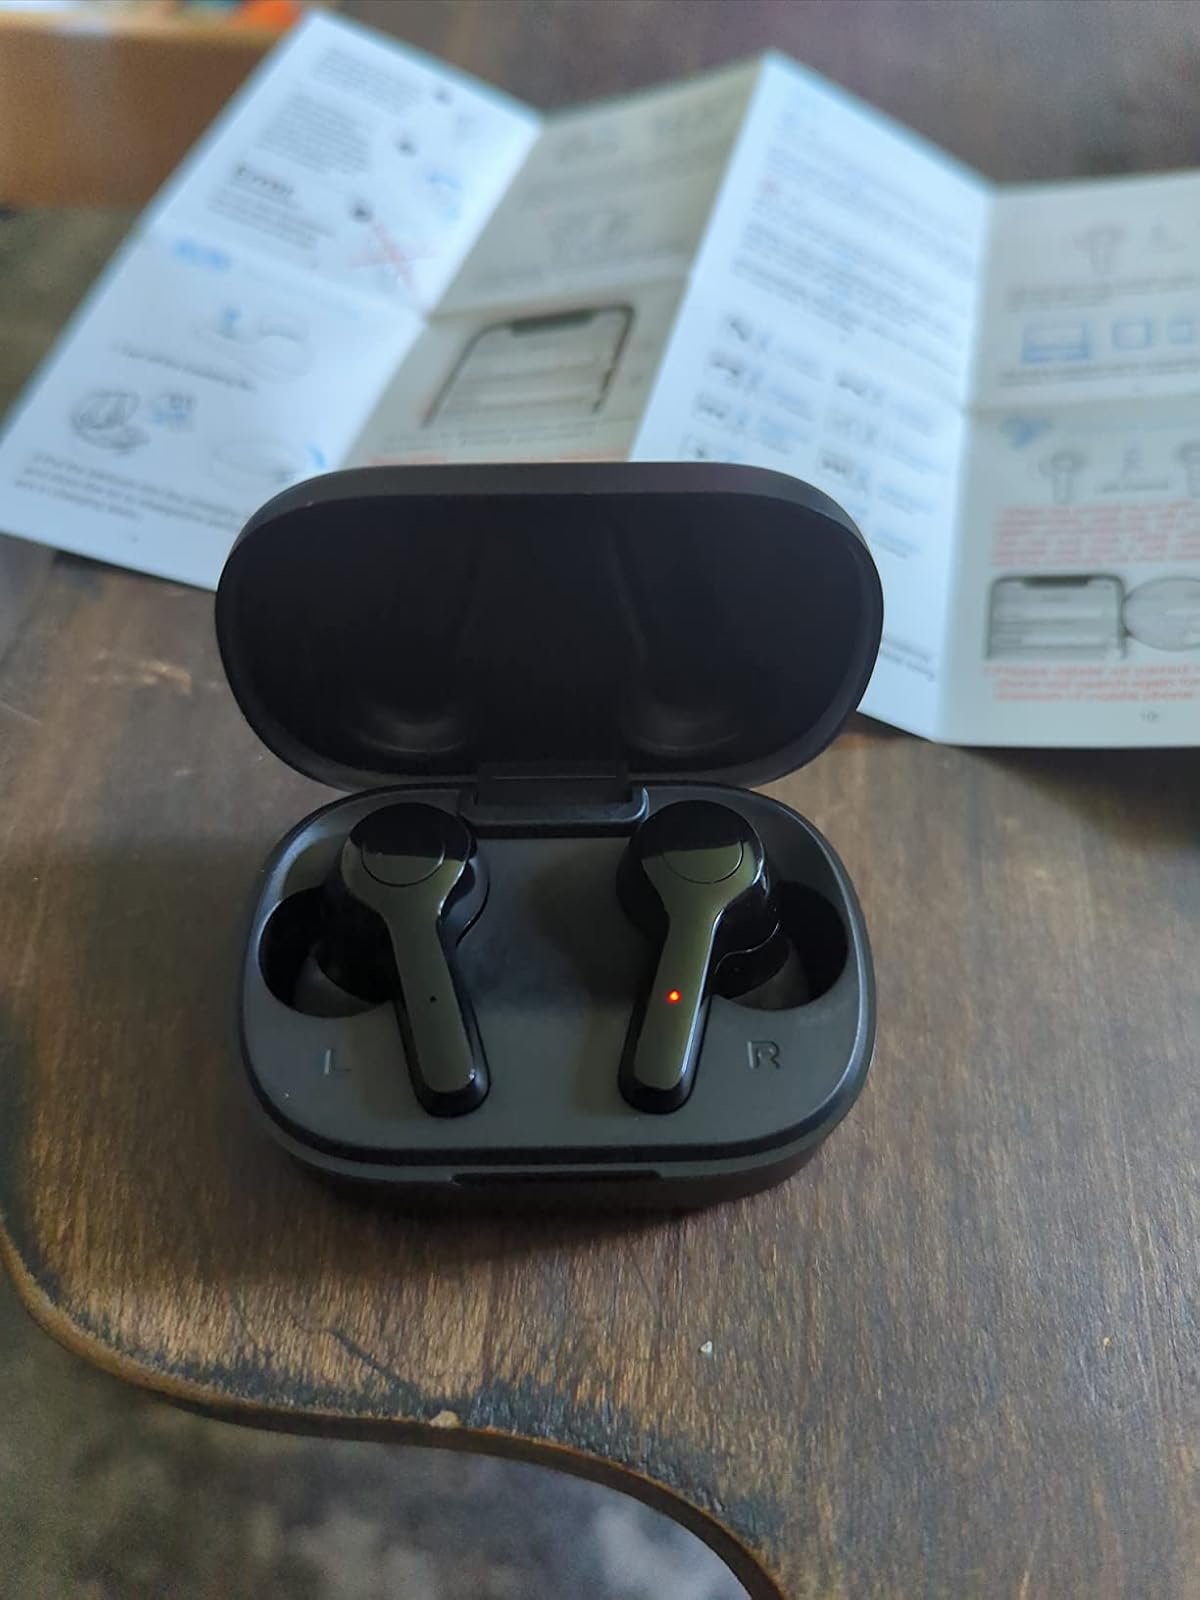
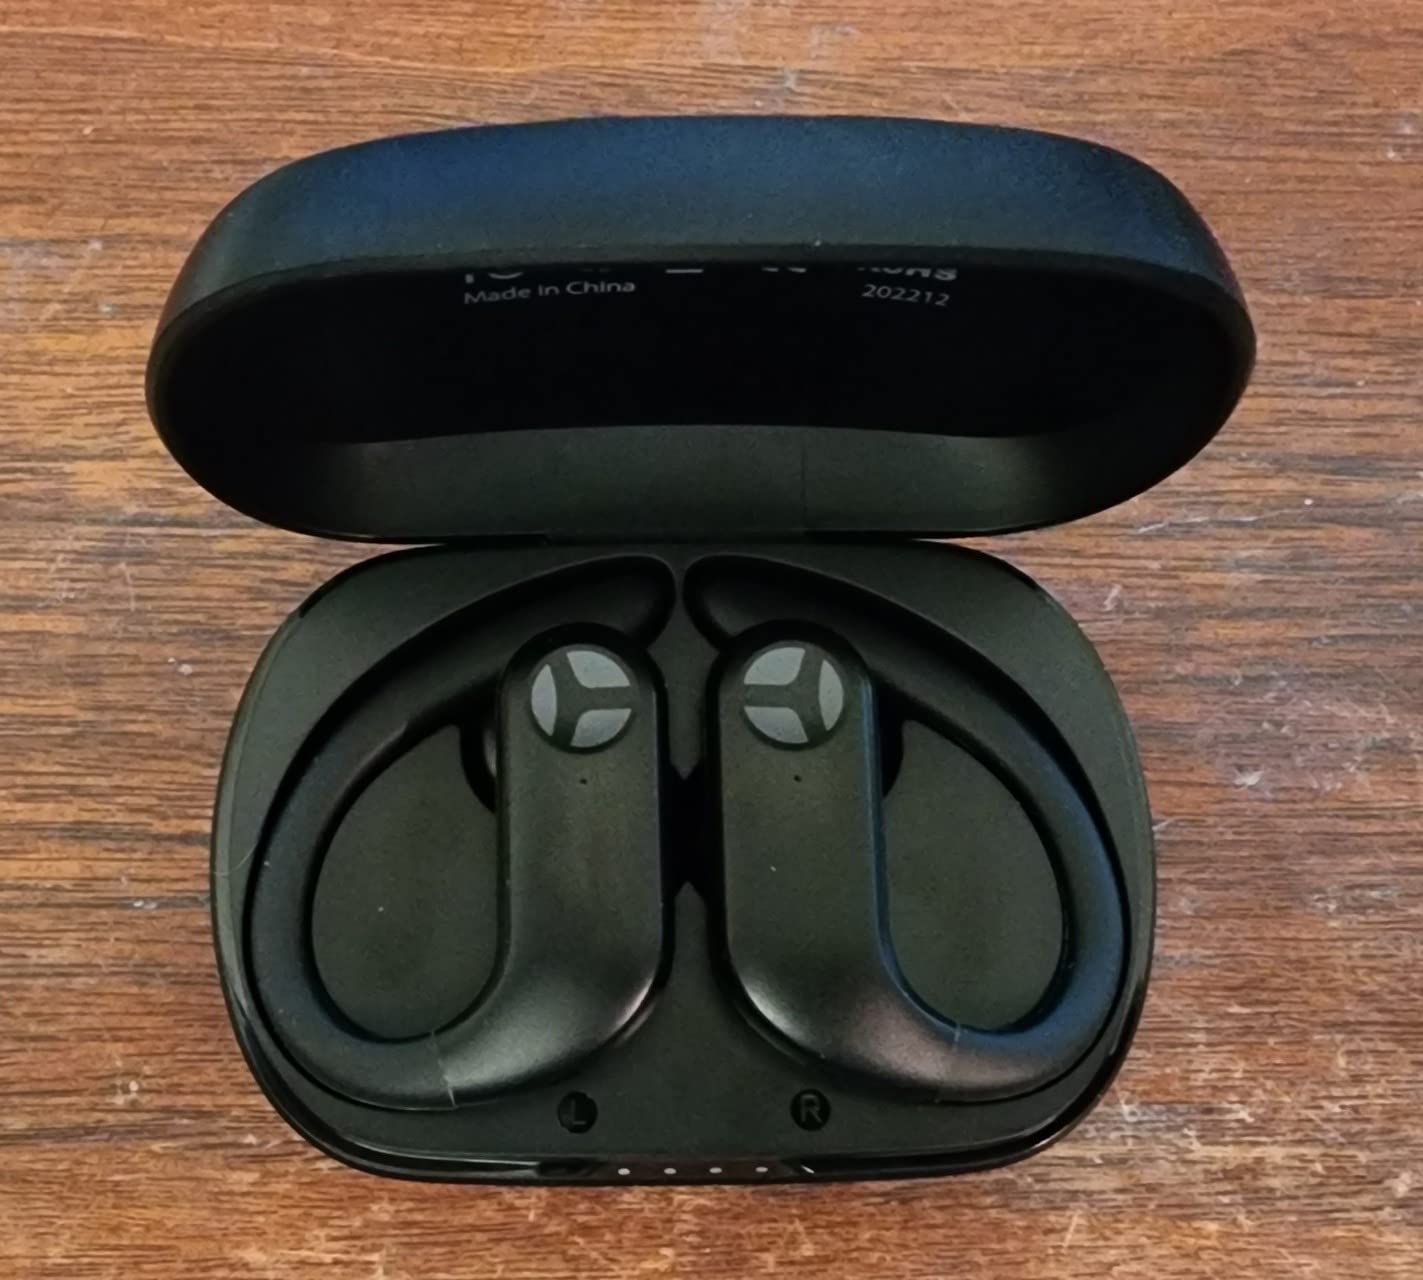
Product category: earbuds
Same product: no